Don Broco

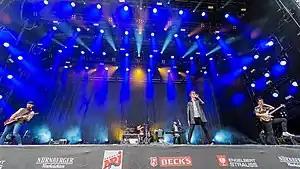
Don Broco performing in 2017; (from left to right) Simon Delaney, Matt Donnelly, Rob Damiani, Tom Doyle

Don Broco are a British rock band formed in Bedford, England, in 2008. The band consists of Rob Damiani (lead vocals), Simon Delaney (guitar), Tom Doyle (bass and programming) and Matt Donnelly (drums, lead and backing vocals). The band have released four studio albums, including "Priorities" (2012), "Automatic" (2015) and "Technology" (2018). Their most recent album "Amazing Things" (2021) was their first to reach No.1 in the UK Album Charts.